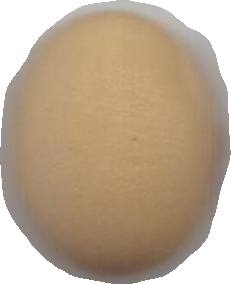
Variety: Anjasmoro